Yokkaichi

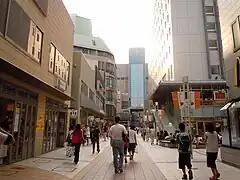
Downtown Yokkaichi

Yokkaichi attained special city status on November 1, 2000, with increased local autonomy.